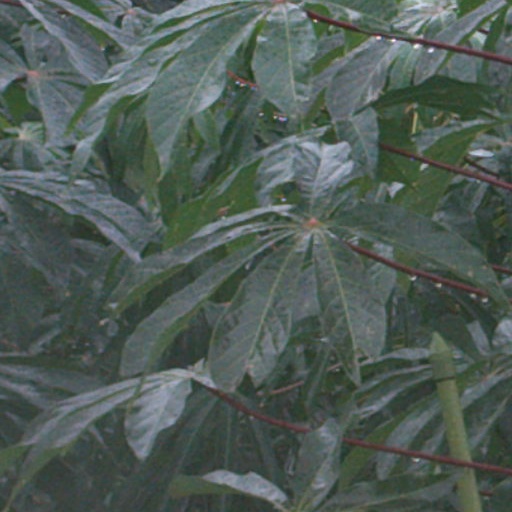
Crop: cassava